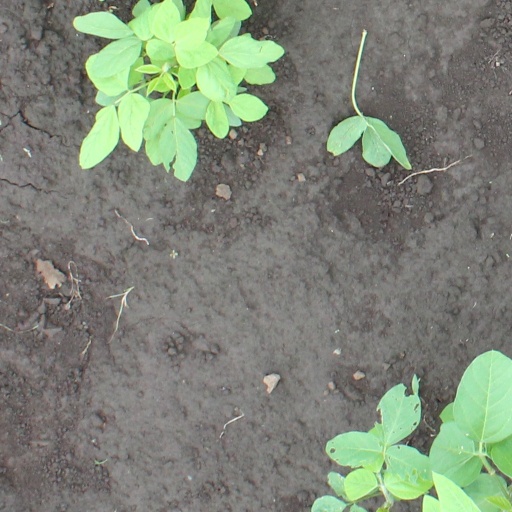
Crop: soybean